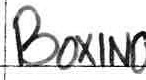
Label: boxing